Web hosting service

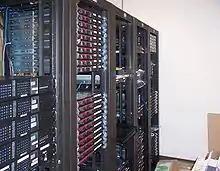
Racks of servers

Internet hosting services can run web servers. The scope of web hosting services varies greatly.